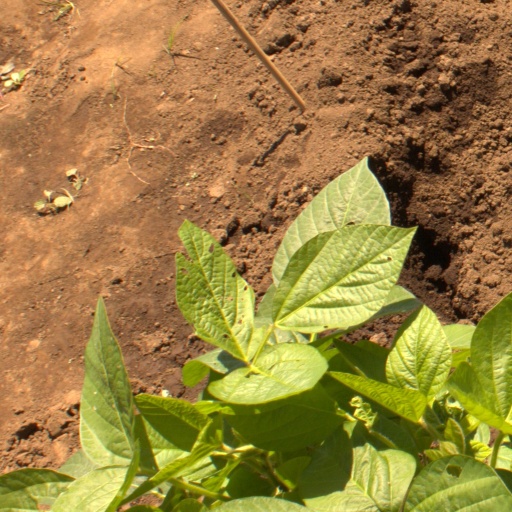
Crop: soybean